Claudio Burtin

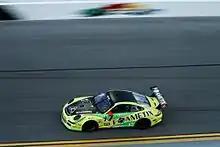
Porsche 997 GT3

Claudio Burtin is the team owner and driver of Burtin Racing, with deep roots in motorsports that started at a young age. Founded by Burtin, Burtin Racing is based in Adairsville, Georgia, and is primarily focused on road racing in North America. Burtin has competed in numerous road races, including driving a Porsche 997 GT3 in North American endurance racing events and the Trans Am Championship Series.